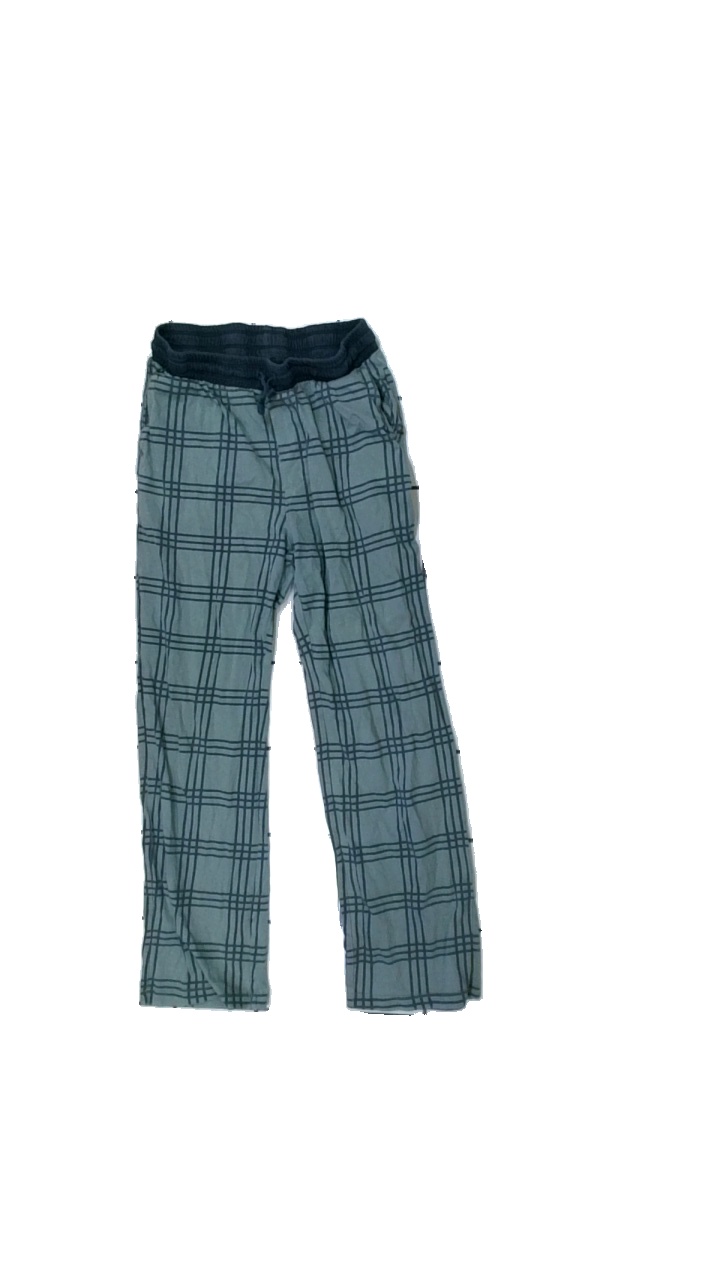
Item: Pajamas (Children)
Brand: Kappahl
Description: rutiga pyjamas byxor med hål bak
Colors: Green, Blue
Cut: Regular
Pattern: Checkered print
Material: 100% cotton
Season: All
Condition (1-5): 3
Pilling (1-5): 5
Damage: hål
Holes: Major
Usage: Export
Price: <50